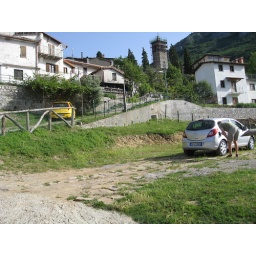
Corfino accommodation - this is as far we could take the car - the rest of the way to the house is by foot.